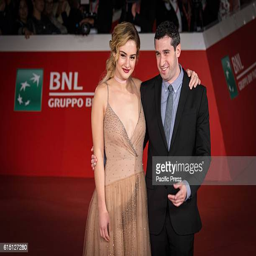
film director and person during the red carpet during festival